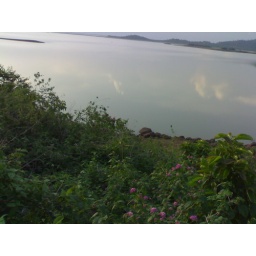
Mountain flowers and water-a lake in jharkhand